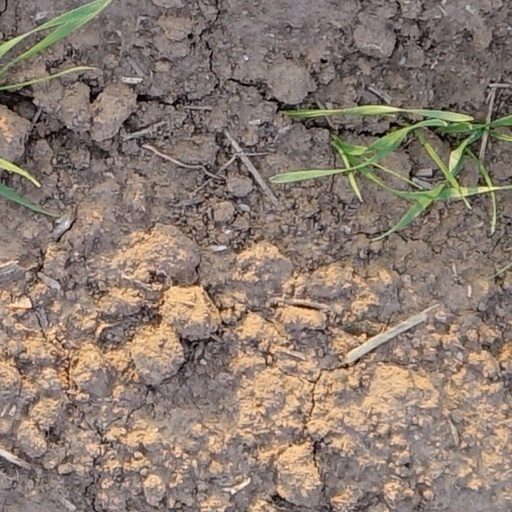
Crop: wheat